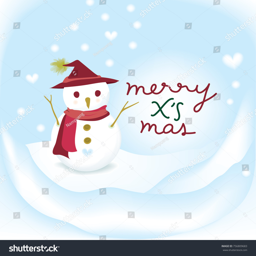
person ... a lonely but lovely white snowman wearing red scarf and hat is standing among the falling snow and blue sky background